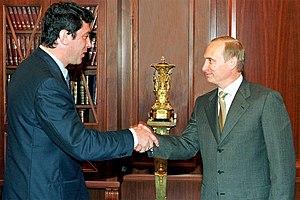
Boris Efimovitch Nemtsov, né le 9 octobre 1959 à Sotchi et mort assassiné le 27 février 2015 à Moscou, est un homme d'État libéral russe.